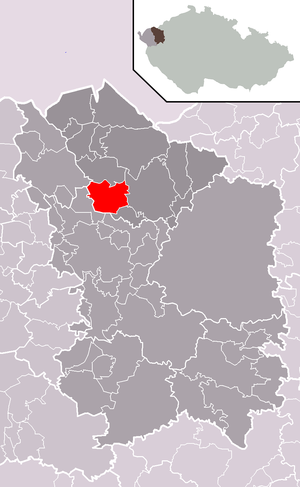
Hroznětín est une ville du district et de la région de Karlovy Vary, en République tchèque. Sa population s'élevait à 2 026 habitants en 2018.